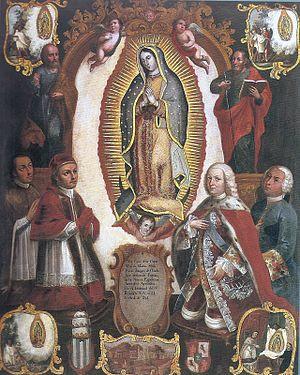
Les apparitions mariales de Notre-Dame de Guadalupe désignent les apparitions de la Vierge qui se seraient produites à Mexico en 1531, sur la colline de Tepeyac, à l'Indien Juan Diego. La Vierge, qui serait apparue comme une jeune fille métisse vêtue comme une princesse aztèque, aurait demandé à l'Indien de se rendre auprès de l'évêque pour faire construire un lieu de culte sur cette colline. L'évêque, sceptique, aurait demandé un signe. Le 12 décembre 1531, l'évêque aurait reçu deux « signes miraculeux » : des roses d'Espagne cueillies fraîches en plein hiver à Mexico, et l'impression « miraculeuse » de l'image de la Vierge sur la tilma de Juan Diego. Suite à cela, l'évêque aurait reconnu l'authenticité des apparitions.
Notre-Dame de Guadalupe ou Vierge de Guadalupe est, au Mexique, le nom donné à la Vierge Marie qui serait apparue, selon la tradition, à un indigène du Mexique, Juan Diego, en 1531, ainsi qu'à l'image acheiropoïète qui lui est associée. La Vierge de Guadalupe est une figure du catholicisme en Amérique latine ; sa fête, le 12 décembre rassemble toutes les nations américaines. À cette occasion, de nombreuses célébrations sont organisées dans le monde entier.